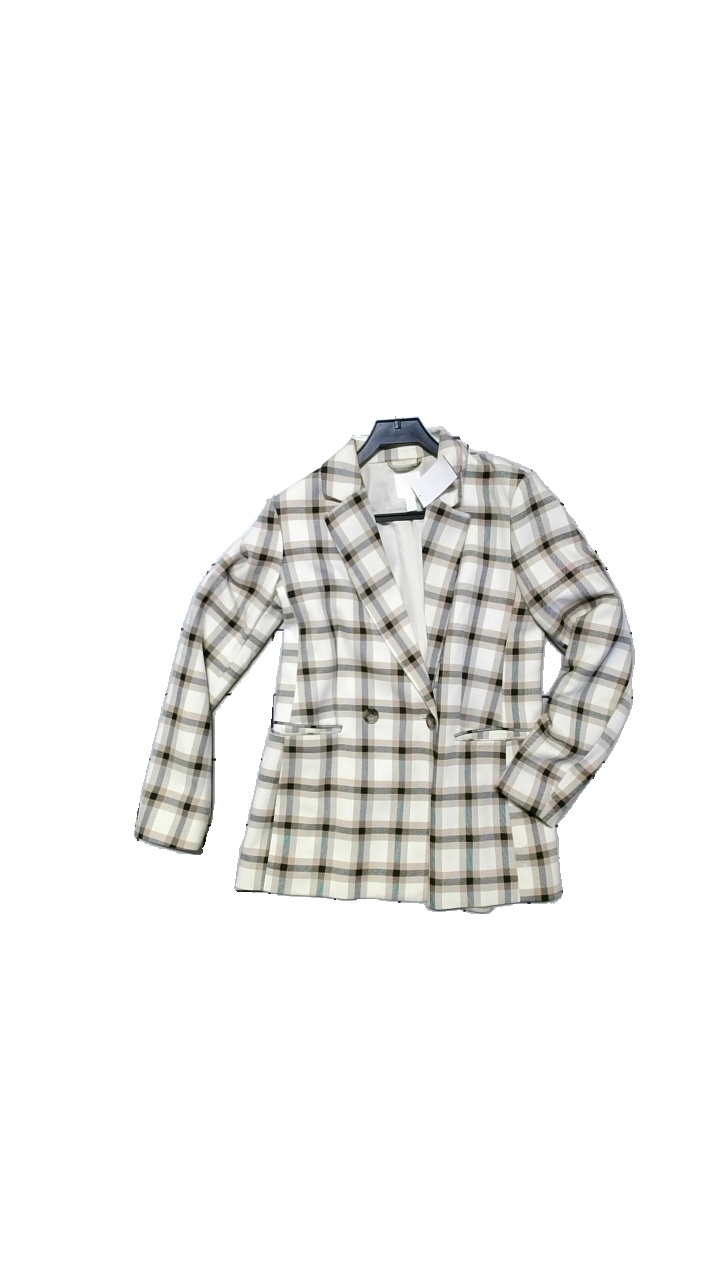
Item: Blazer (Ladies)
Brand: H&m
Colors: Black, Brown
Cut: Regular
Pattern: Checkered print
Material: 81%Polyester,18%Viscos,1%Elastan
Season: All
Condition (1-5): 4
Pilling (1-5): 4
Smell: Minor
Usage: Reuse
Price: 100-150